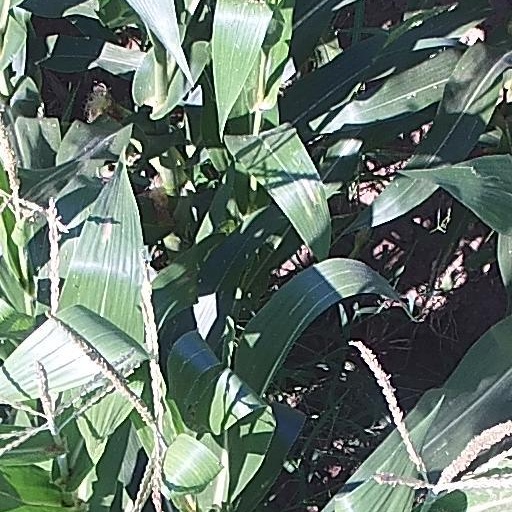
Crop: maize; corn